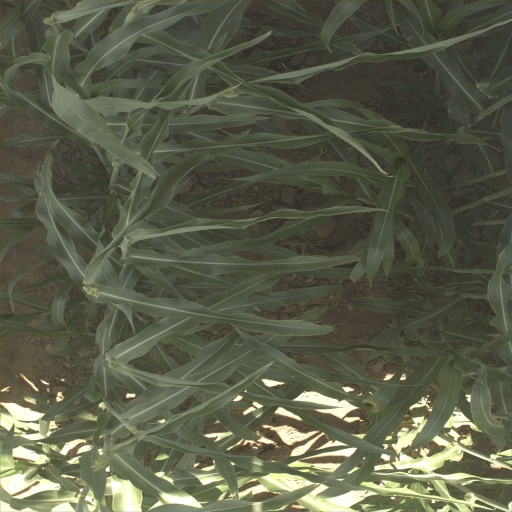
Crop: sorghum